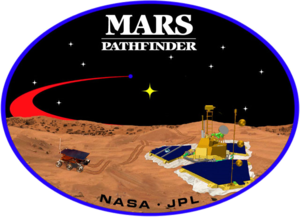
Mars Pathfinder
Missions logo
Mars Pathfinder, der blev afsendt den 4. december 1996 af den amerikanske rumfartsorganistation, NASA, var den første mission, der landede et køretøj på Mars. Undervejs til Mars blev rumfartøjets kurs justeret fire gange, nemlig den 10. januar, 3. februar, 6. maj og 25. juni. Efter en rejse på 7 måneder landede Mars Pathfinder vha. airbags den 4. juli 1997. Efter landingen kørte Sojourner rundt i nærheden af landeren og undersøgte klippeblokke med navne som Barnacle Bill, Yogi og Scooby-Doo. Sojourner kommunikerede med Jorden ved hjælp af landeren som relæstation. Landingsstedet blev retrospektivt døbt The Carl Sagan Memorial Station efter JPL's Carl Sagan. Erfaringerne med Mars Pathfinder og Sojourner er siden brugt ved designet af robotterne Spirit og Opportunity der landede i januar 2004.